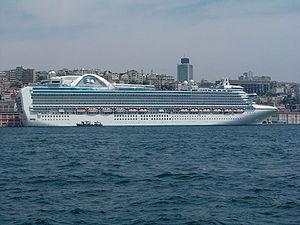
L’Emerald Princess est un navire de croisière appartenant à la société Princess Cruises.